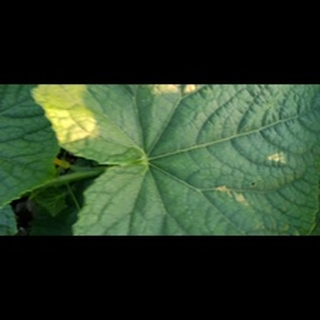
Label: healthy_cucumber